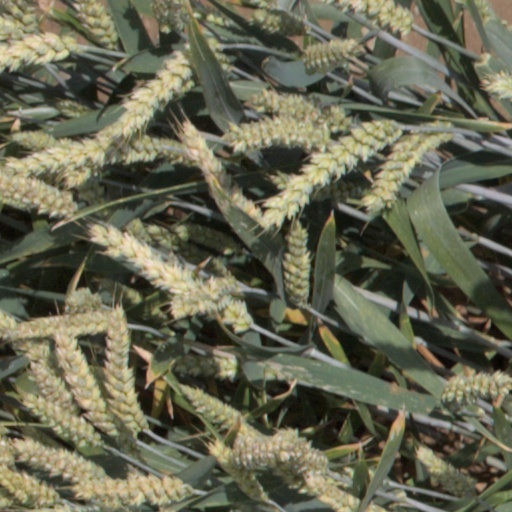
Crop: wheat